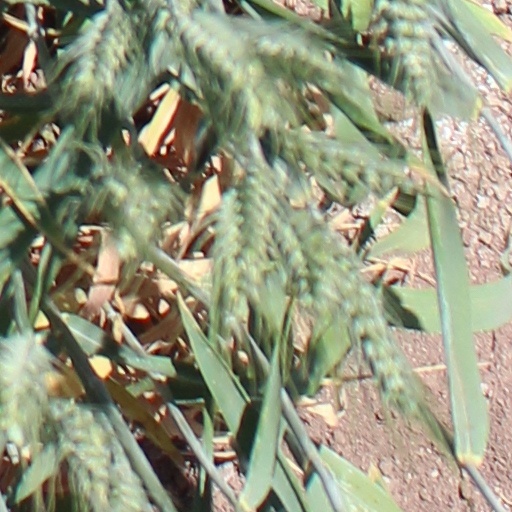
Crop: wheat